Pont de pierre (Bordeaux)

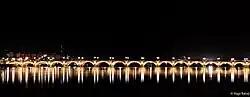
Pont de Pierre, Night View

The bridge and its tide is an important point in the Itinéraire à Grand Gabarit, the logistic schedule transporting parts for the Airbus A380 production.